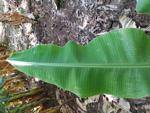
Label: healthy